Fortress of Saint Dimitry of Rostov

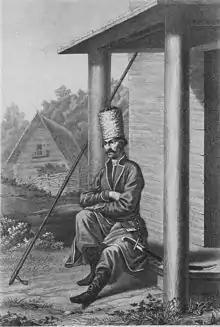
A cossack in the Fortress of Saint Dimitry, 1774.

In the 1740s there arose the need to build a more powerful fortification on the Don for the protection of Temernitskaya Customs, rather than the existing Fortress of Saint Anna. In 1744, Captain Sipyagin reported on the choice of a place for the construction of fortifications near the Rich Well tract. The Senate rejected the first seven projects, but when two other projects (stone and earth fortifications) were approved, the garrison of the fortress of St. Anna was transferred to a new place on 20 December 1760. On 6 April (17 April New Style) 1761, the Empress Elizaveta Petrovna issued the decree which granted fortress the name of Saint Dmitry of Rostov. On 23 September of the same year took place the laying of its foundations.[4] The construction works were carried out under the leadership of military engineer General Alexander Rigelman.